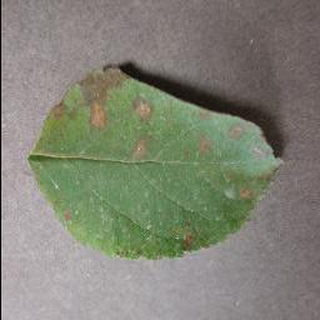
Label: apple_cedar_apple_rust